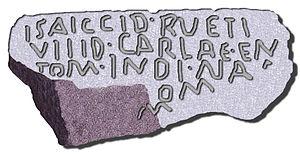
Le lusitain ou lusitanien était une langue paléo-hispanique qui appartenait apparemment à la famille des langues indo-européennes. Sa relation avec les langues italiques ou les langues celtiques de la péninsule ibérique, soit comme cousin, ou en tant que branche différente de l'indo-européen a été débattue, mais il est désormais considéré par la majorité des spécialistes comme une langue indo-européenne distincte des langues celtiques. Il était parlé dans le territoire habité par la tribu des Lusitaniens, du Douro au Tage, région qui recouvrent aujourd'hui principalement le centre du Portugal et une petite frange ouest de l'actuelle Espagne.
Les Lusitaniens étaient un peuple indo-européen installé dans l'ouest de la péninsule Ibérique, région qui allait devenir la province romaine de Lusitanie. Cette région recouvrait la partie de l'actuel Portugal au sud du Douro et la région de l'Extremadura de l'Espagne actuelle. Les Lusitaniens quoique fortement influencés par leurs voisins Celtibères, possédaient une langue indo-européenne différente de ceux-ci. Les Portugais d'aujourd'hui considèrent les Lusitaniens comme leurs ancêtres dont le plus notable fut Viriate, resté célèbre pour sa résistance aux Romains.